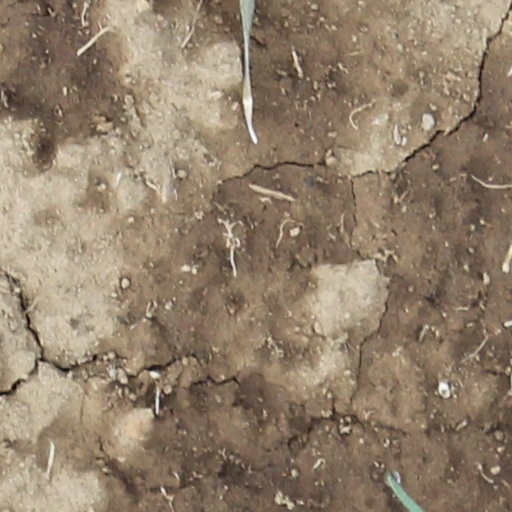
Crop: wheat